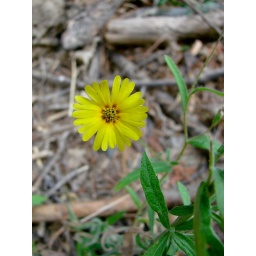
A just-bloomed flower that's smaller and has much less red in the middle